Table of spherical harmonics

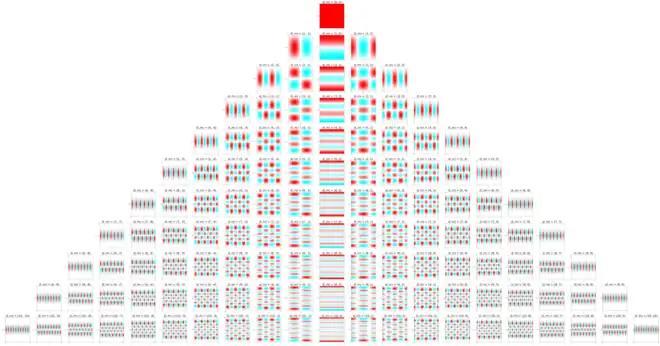
Visual Array of Real Spherical Harmonics Represented as 2D Theta/Phi Maps

Below the real spherical harmonics are represented on polar plots. The magnitude of the spherical harmonic at particular polar and azimuthal angles is represented by the saturation of the color at that point and the phase is represented by the hue at that point.